2021 Cumbre Vieja volcanic eruption

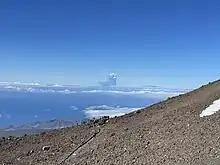
La Palma Eruption Dec. 12 2021 From Monumento Natural del Teide

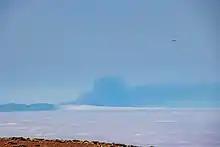
The ash plume seen from Tenerife on 30 September 2021; the Cumbre Vieja ridge can be seen on the left.

Prime Minister of Spain Pedro Sánchez went to the archipelago shortly after the eruption to see the situation on La Palma first-hand, the coordination of the system and the protocols activated, postponing a trip to New York to attend the Seventy-sixth session of the United Nations General Assembly.